Ore wa Teppei

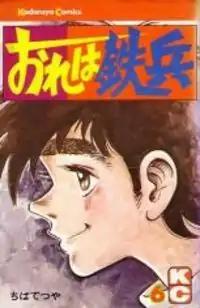
cover of volume 6 of the manga

is a manga written and illustrated by Tetsuya Chiba. It ran in "Weekly Shonen Magazine" for nearly eight years and received an anime adaptation in 1977. The series received the Kodansha Cultural Children's Award (not to be confused with the Kodansha Manga Award) in 1976.